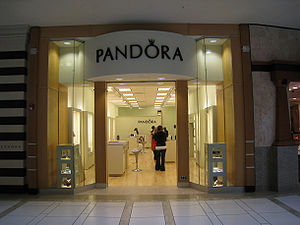
Pandora (virksomhed)
Pandora-butik Tampa i Florida.
Pandora A/S er et dansk internationalt børsnoteret smykkefirma. Pandora designer, fremstiller og markedsfører smykker. Pandoras smykker sælges i mere end 100 lande fordelt på seks kontinenter via ca. 7.800 forhandlere, herunder flere end 2.400 konceptbutikker.